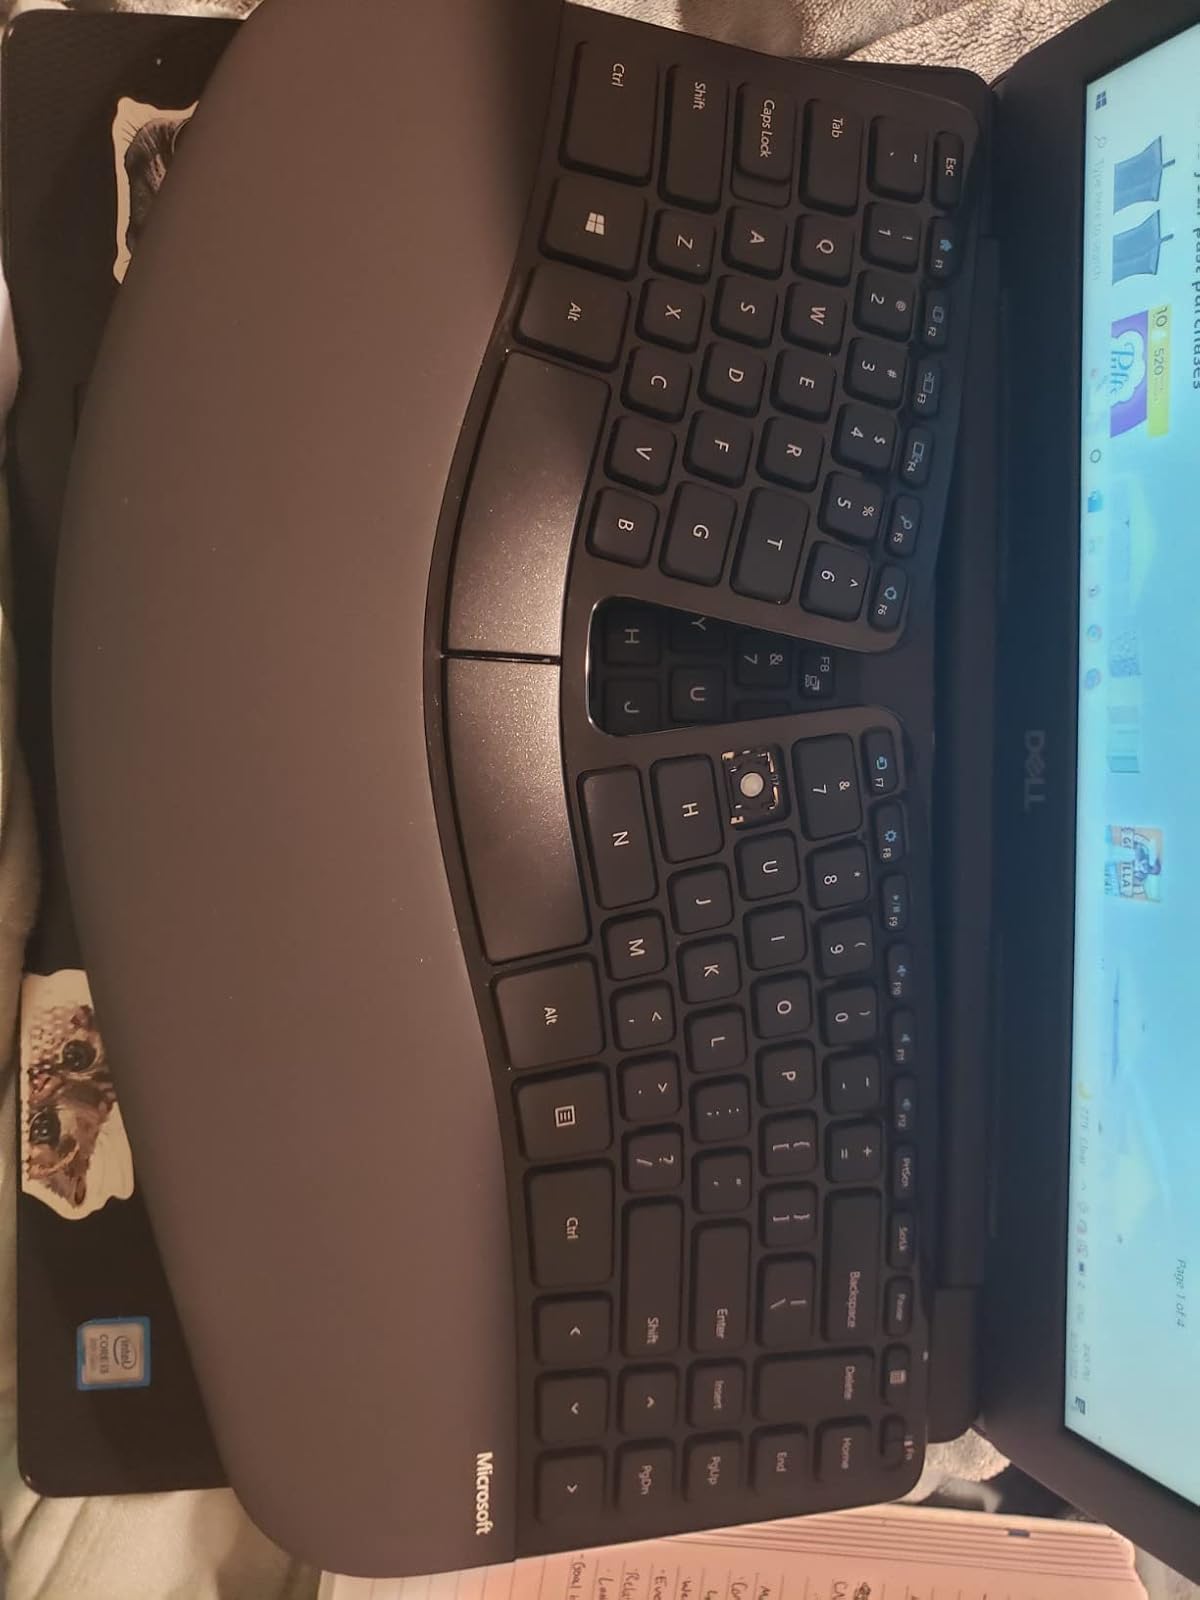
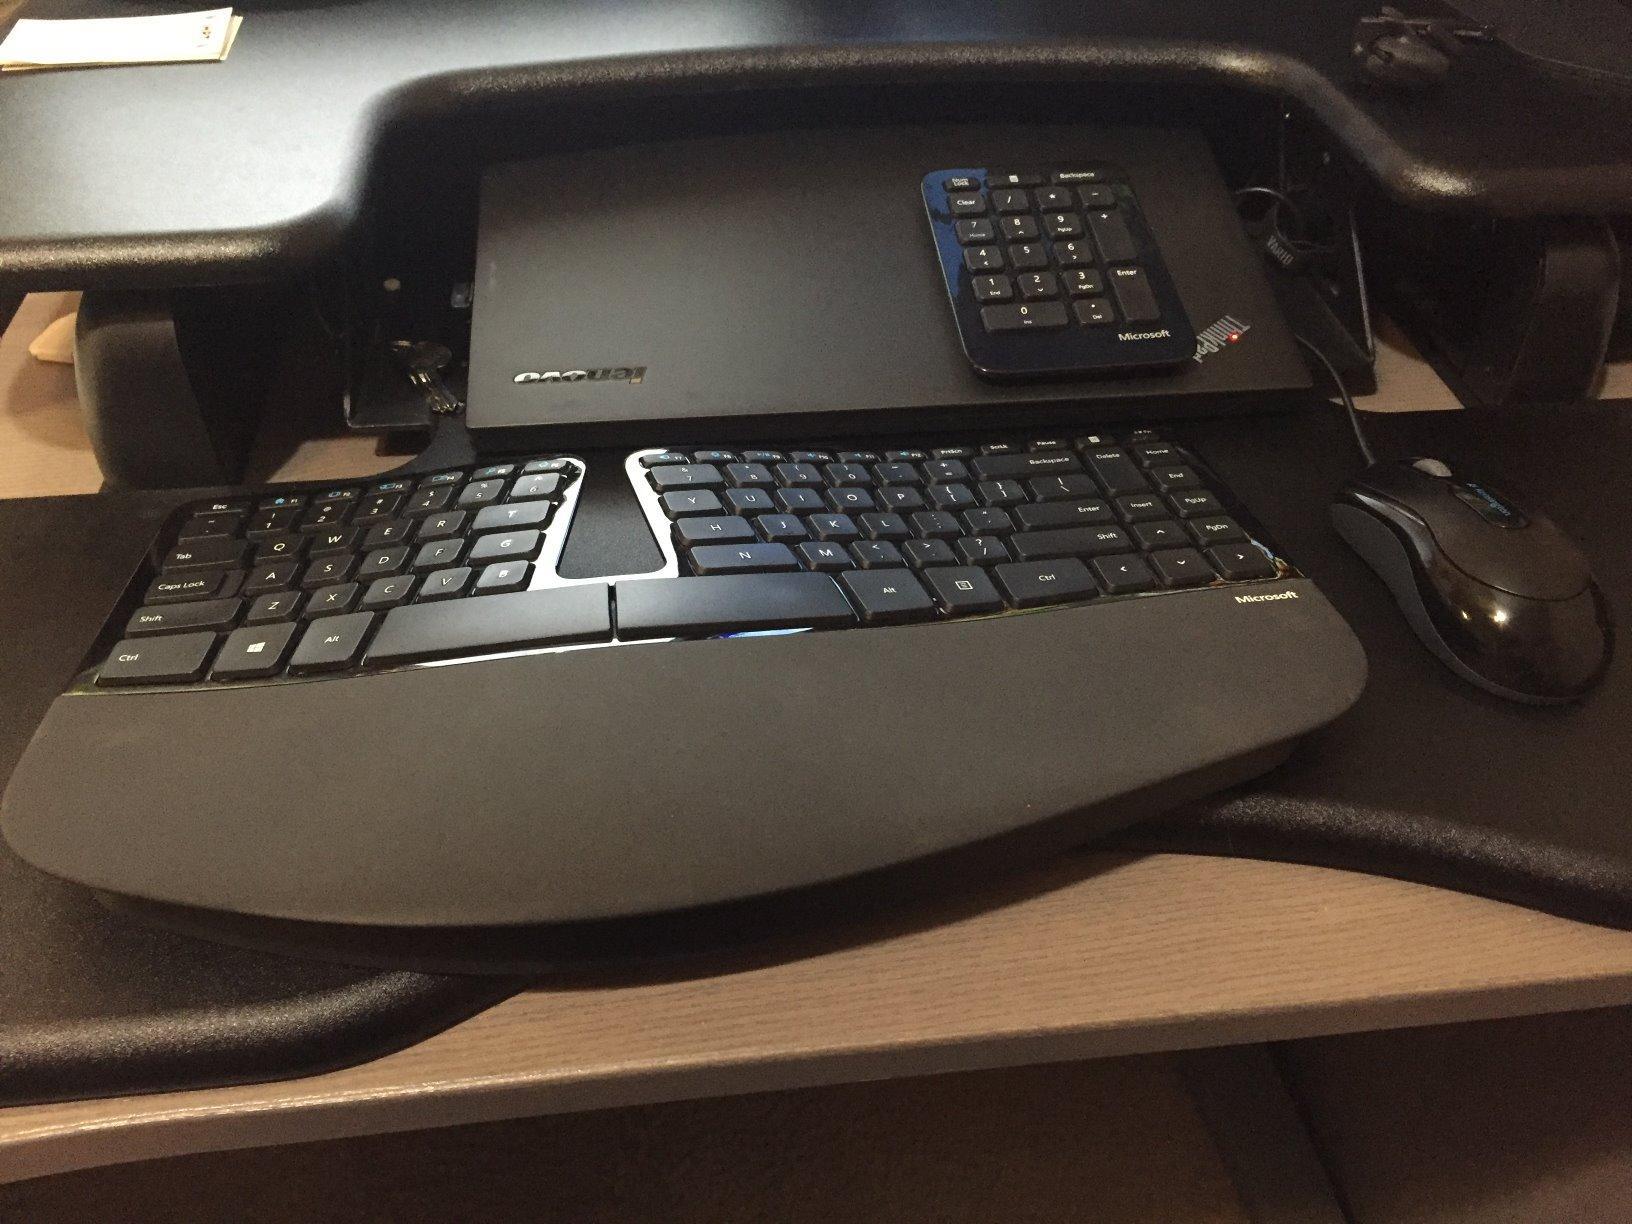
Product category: keyboard
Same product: yes